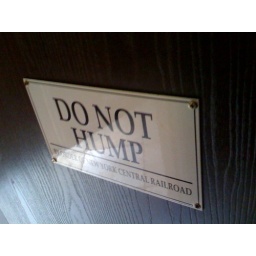
Sign on the door to the bathroom in an English style pub I was in. yesterday.